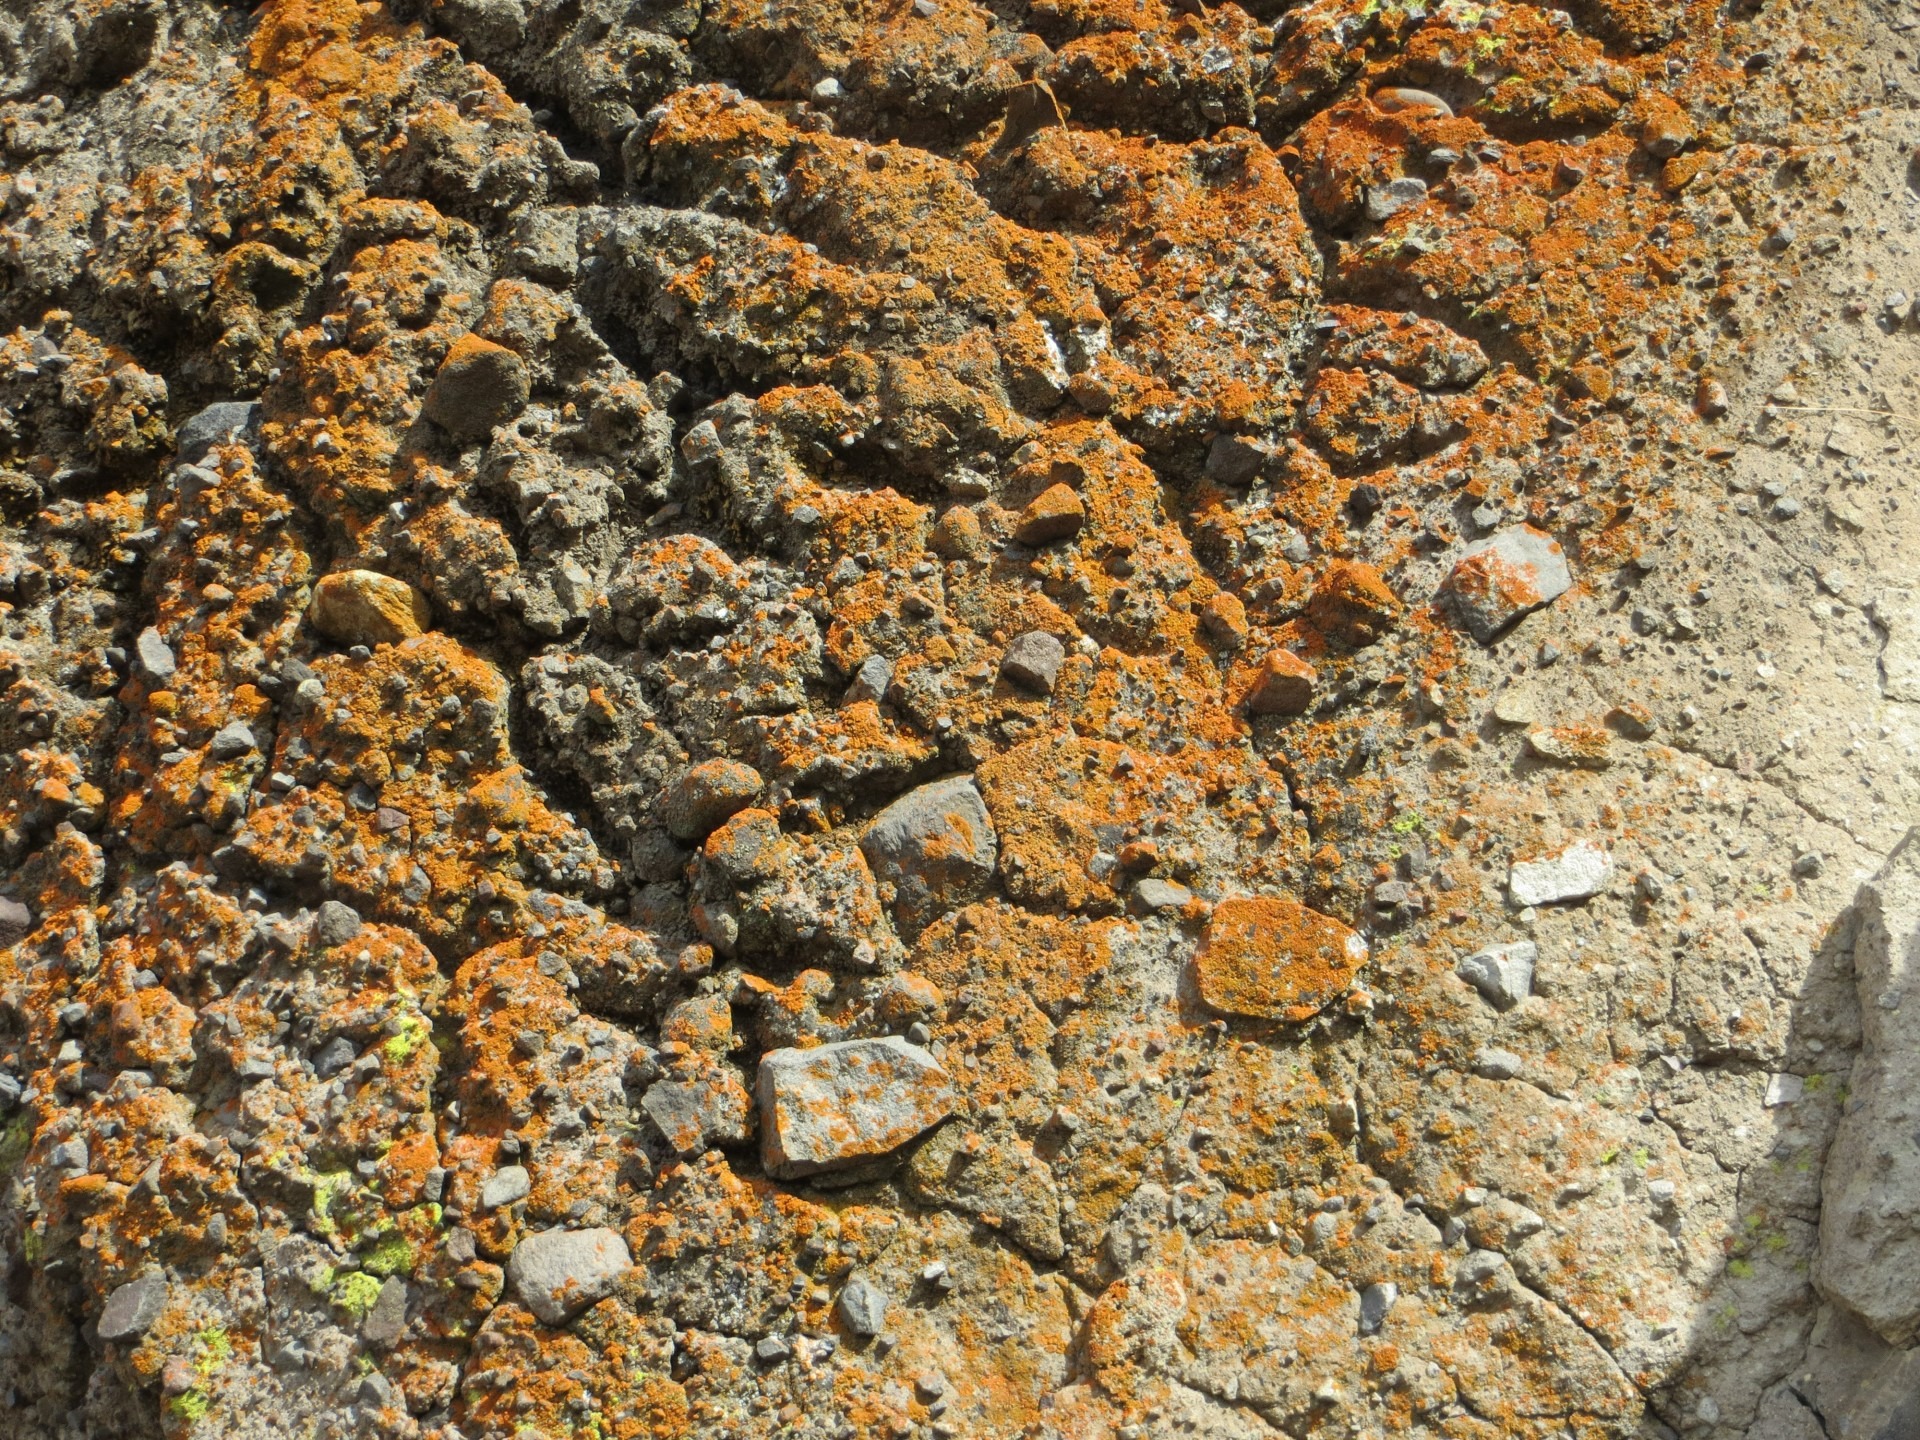
rock, mountain, plant, texture, leaf, trunk, wall, stone, moss, cliff, environment, herb, natural, autumn, soil, botany, stone wall, agriculture, botanical, material, lichen, outdoors, rubble, geology, gravel, vegetation, horticulture, organic, bedrock